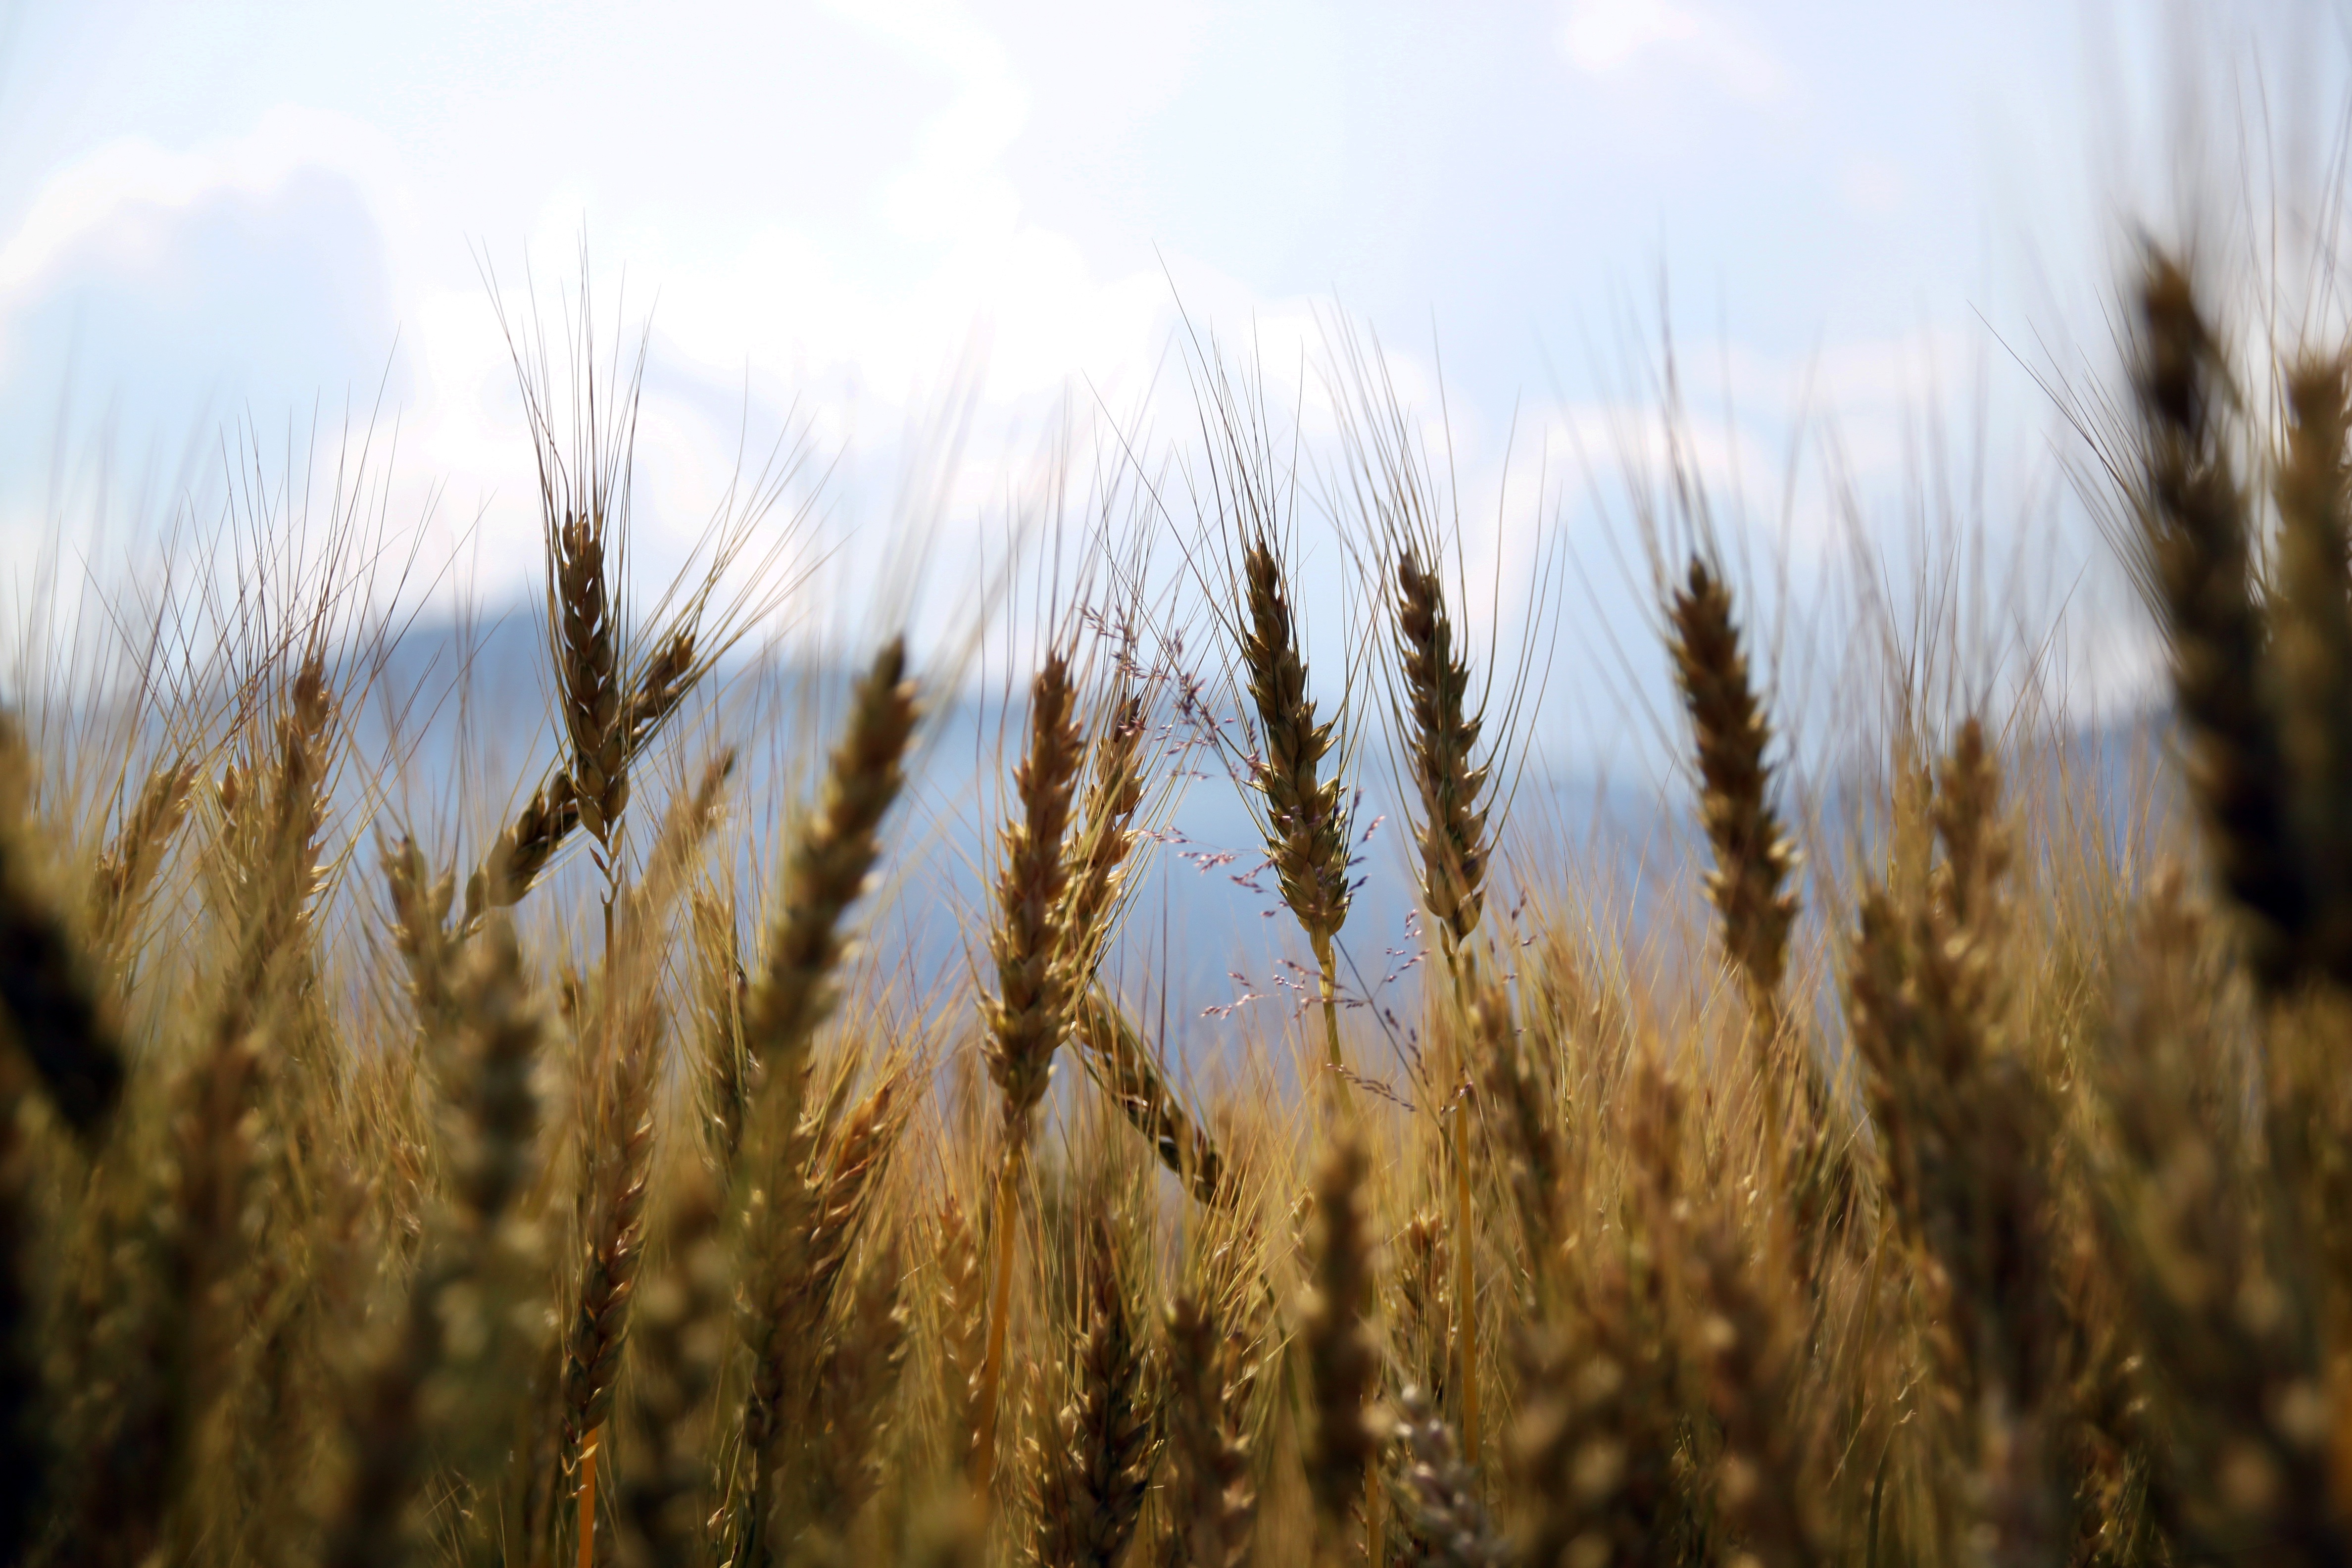
grass, plant, sky, field, wheat, prairie, sunlight, food, crop, agriculture, cereal, rye, flowering plant, commodity, grass family, land plant, phragmites, food grain